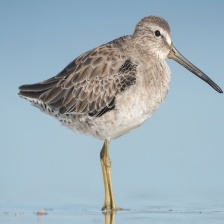
Species: SHORT BILLED DOWITCHER
Scientific name: LIMNODROMUS GRISEUS